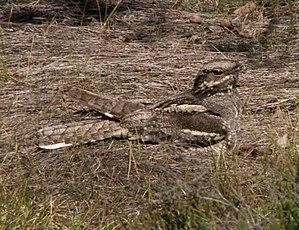
Genillé est une commune française du département d'Indre-et-Loire, en région Centre-Val de Loire. Habité dès le Néolithique, ce bourg rural de la vallée de l'Indrois fut un important vicus attesté dès l'époque mérovingienne, époque à laquelle on y battait monnaie. L'histoire de la paroisse est marquée par deux personnages, Adam Fumée proche conseiller de Charles VII, Louis XI puis Charles VIII dans la seconde moitié du XVᵉ siècle puis Michel de Marolles au XVIIᵉ siècle, abbé de Villeloin, grand collectionneur, homme de lettres et de salons. Au milieu du XIXᵉ siècle, une grande ferme s'installe à Genillé, mettant en œuvre les techniques de culture les plus modernes et le président Patrice de Mac Mahon y fait une visite en 1877 ; l'exploitation se poursuit, avec des fortunes diverses, jusqu'en 1951.
Chemillé-sur-Indrois est une commune française du département d'Indre-et-Loire, en région Centre-Val de Loire. Station préhistorique attestée dès le Moustérien, le site de Chemillé-sur-Indrois est, depuis le Néolithique, continuellement occupé par l'homme. Chemillé commence à se développer sous les comtes d'Anjou. C'est Henri Plantagenêt qui est probablement à l'origine de l'essor de la paroisse quand il fonde la chartreuse du Liget — une des rares abbayes de cet ordre en Touraine — en expiation du meurtre de Thomas Becket. Jusqu'à la Révolution française, l'histoire de Chemillé se confond avec celle de cette riche abbaye.
Saint-Quentin-sur-Indrois est une commune française du département d'Indre-et-Loire, dans la région Centre-Val de Loire et l'ancienne province de Touraine. Dès le Néolithique, l'Homme s'installe à cet endroit, sur le plateau fertile de la Champeigne tourangelle. Cette occupation est pérenne au fil des millénaires, attestée par les vestiges de mégalithes, de tumulus, de voies antiques et de sarcophages mérovingiens. L'histoire médiévale de la paroisse, dont le nom apparaît dans les textes vers la fin du XIIᵉ siècle, est marquée par les figures de la bienheureuse Jeanne-Marie de Maillé qui y naquit et d'Adam Fumée, médecin et proche conseiller de plusieurs rois de France qui se rendit acquéreur du château des Roches. Saint-Quentin fut également le lieu d'une des scènes d'une tentative d'enlèvement politique du sénateur Clément de Ris à l'instigation de Fouché.